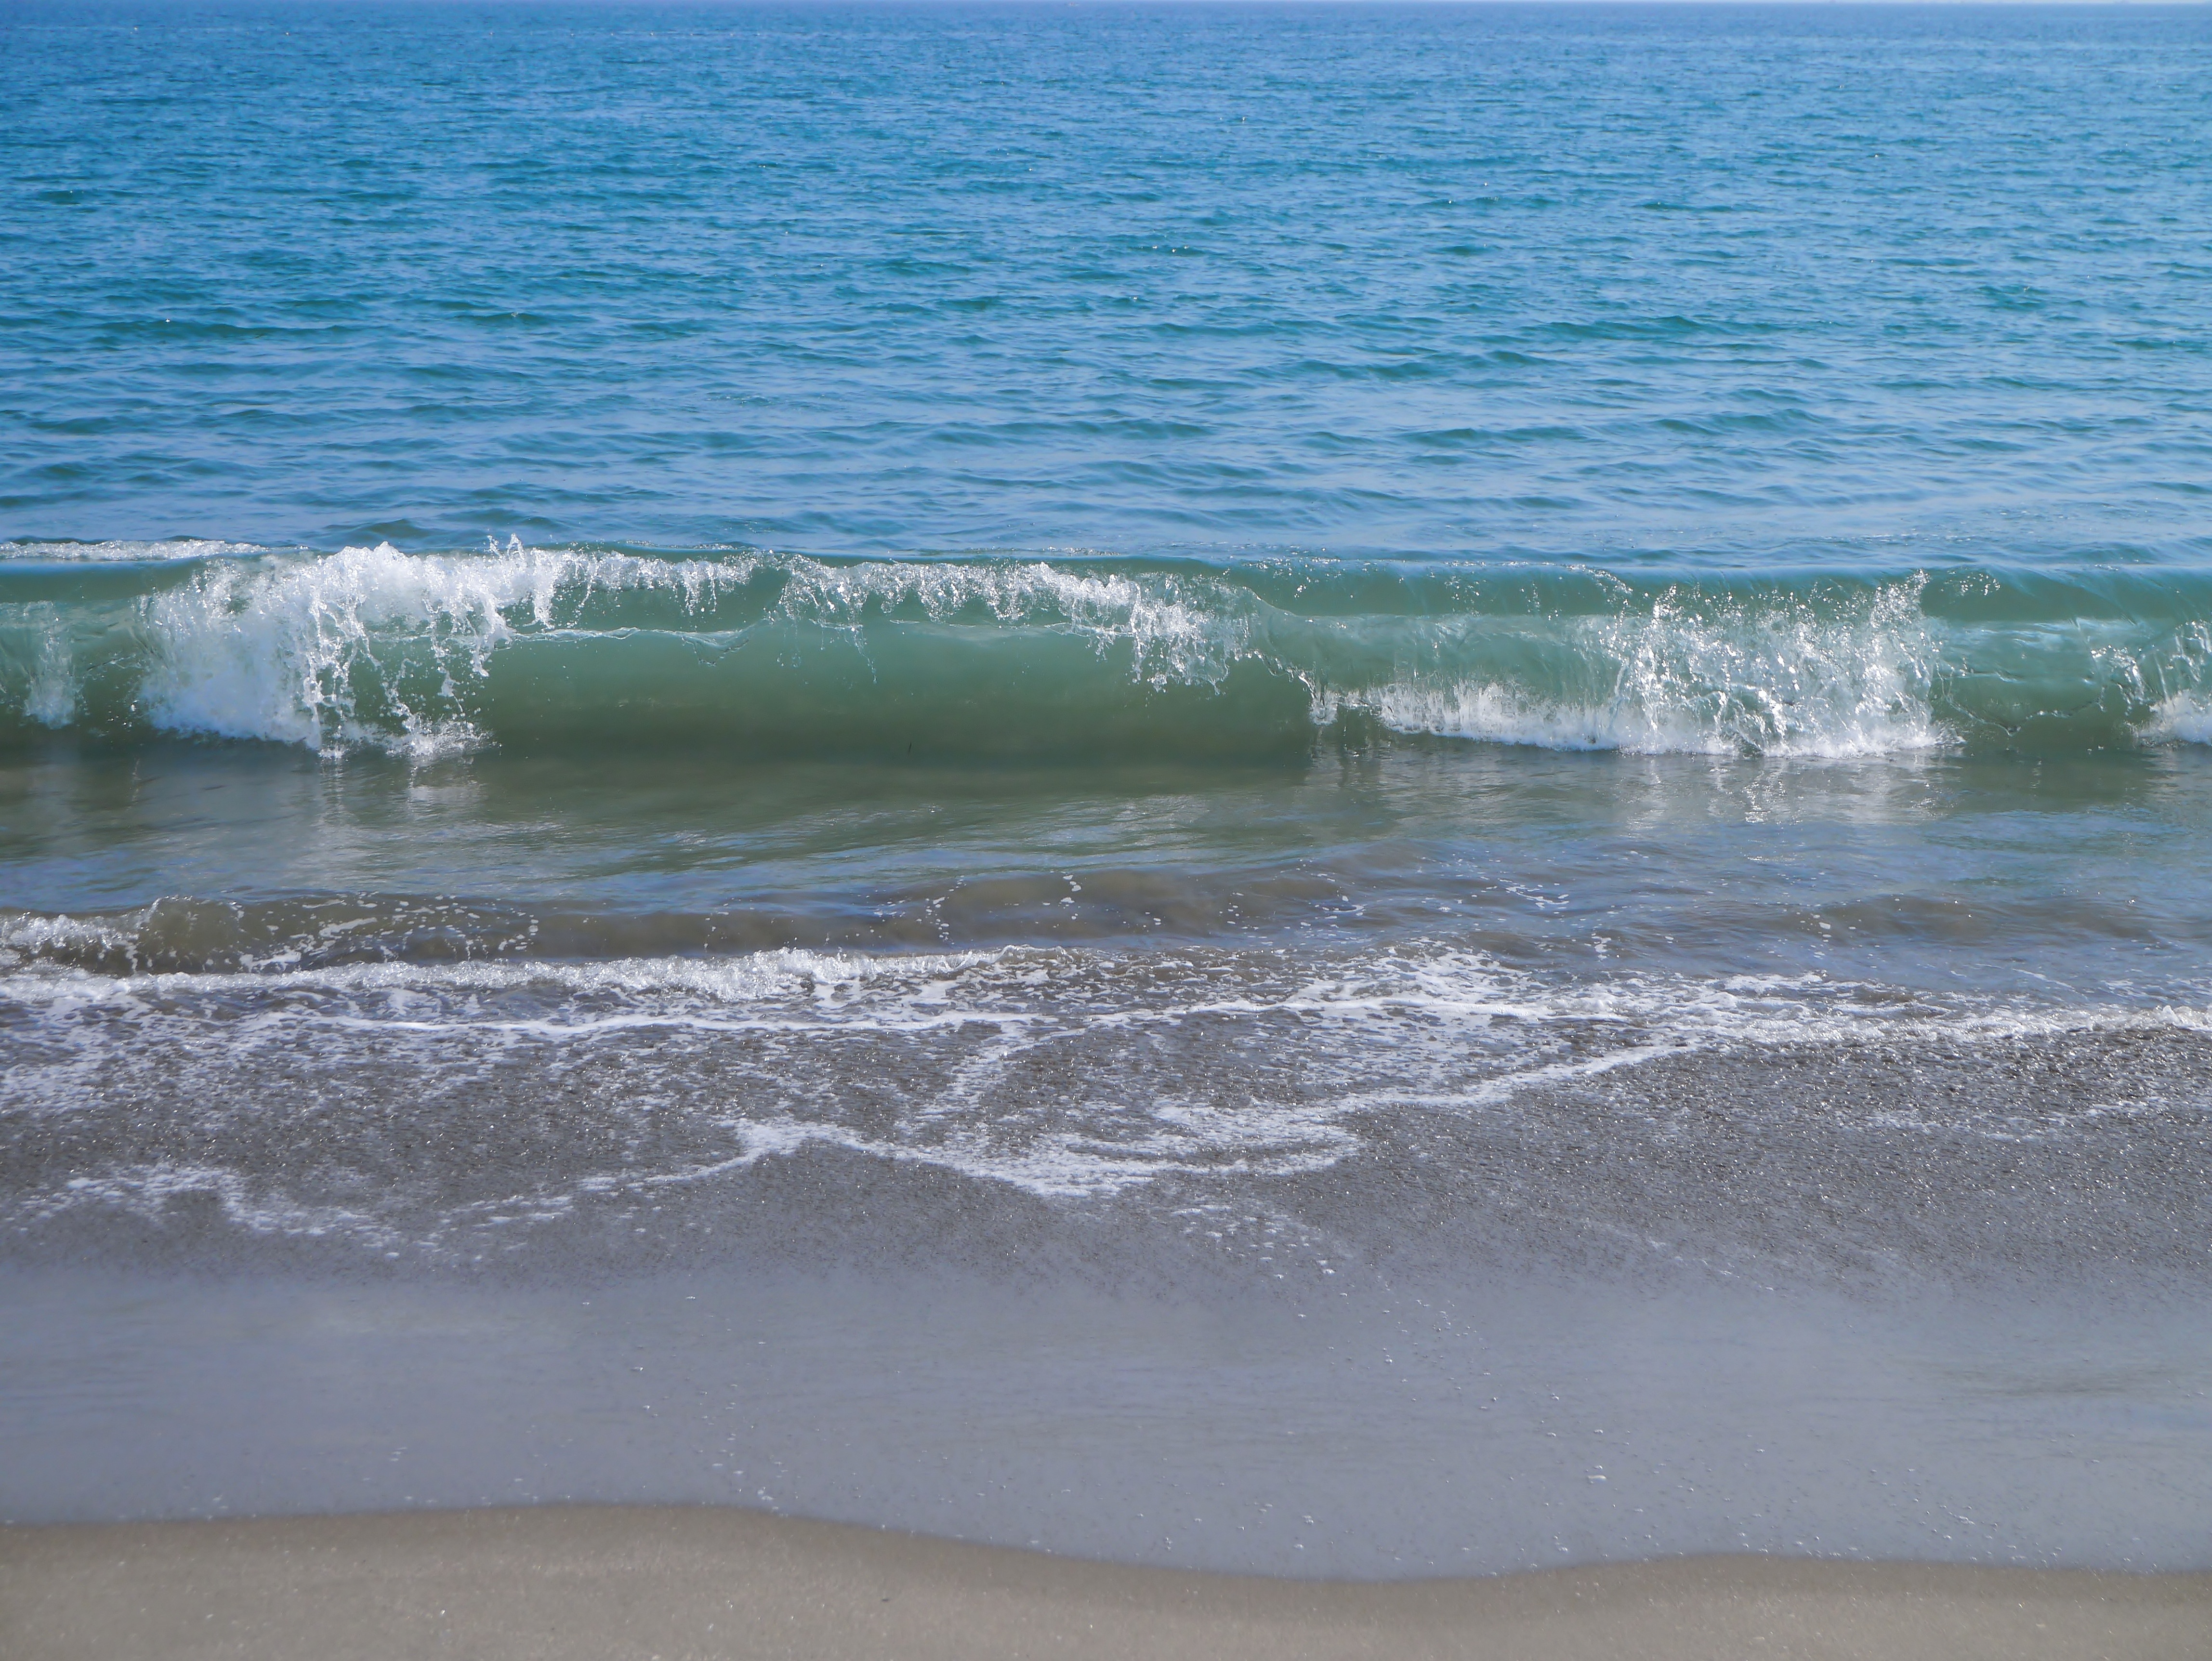
beach, sea, coast, water, sand, ocean, horizon, shore, wave, spray, japan, terrain, body of water, sandy, sunny, kanagawa japan, tokyo bay, miurakaigan, miura, wind wave, miura peninsula, mortar haze, pastel colour